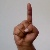
The image shows a hand gesture representing the letter 'D' in Indian Sign Language.